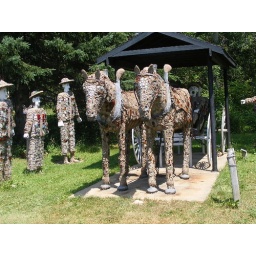
We went to this cool park in Phillips Wisconsin everthing is glass and rocks !!